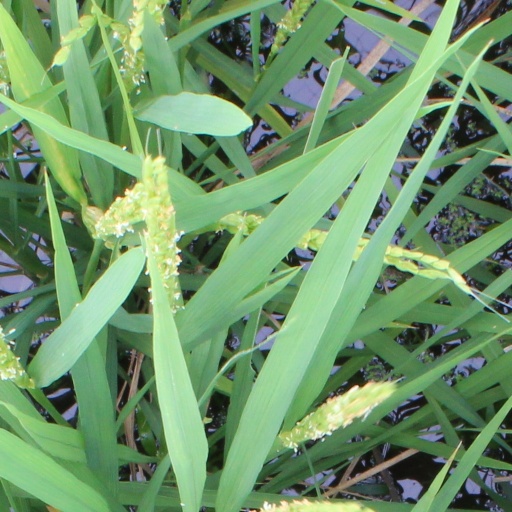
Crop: rice